Edwilda Gustava Allen Isaac

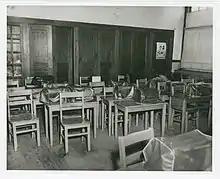
R. R. Moton High School Typing Classroom, 1951 used as Defendant's Exhibit No. 75

Edwilda Gustava Isaac ( Allen; 1937 – 2022) was an American civil rights pioneer. She participated in the 1951 walkout of the segregated Robert Russa Moton High School to protest unequal conditions.